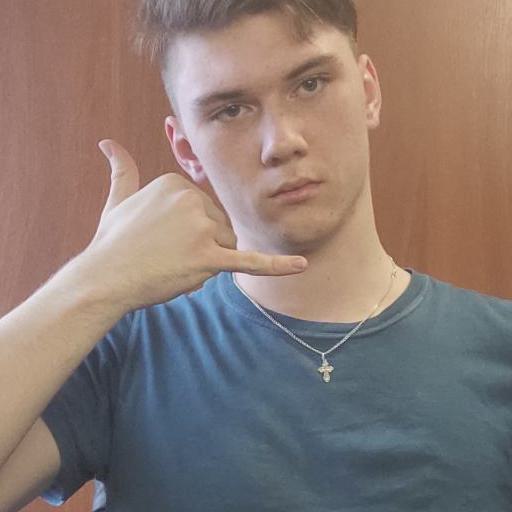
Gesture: call